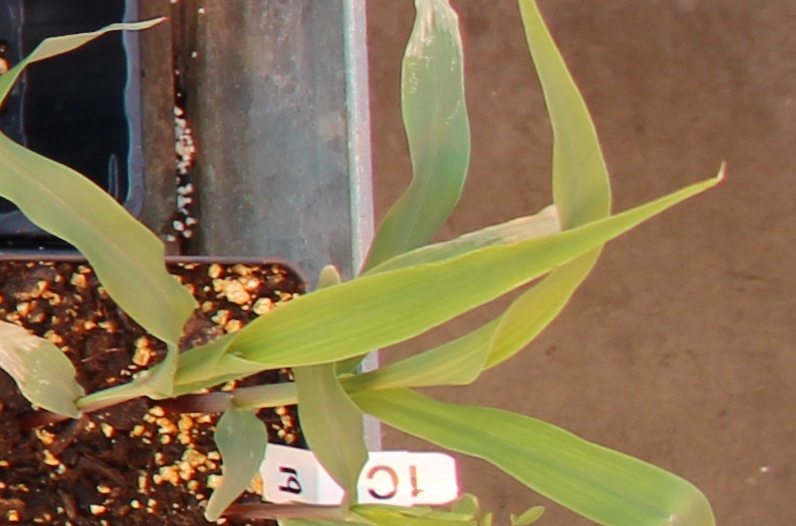
Label: Corn